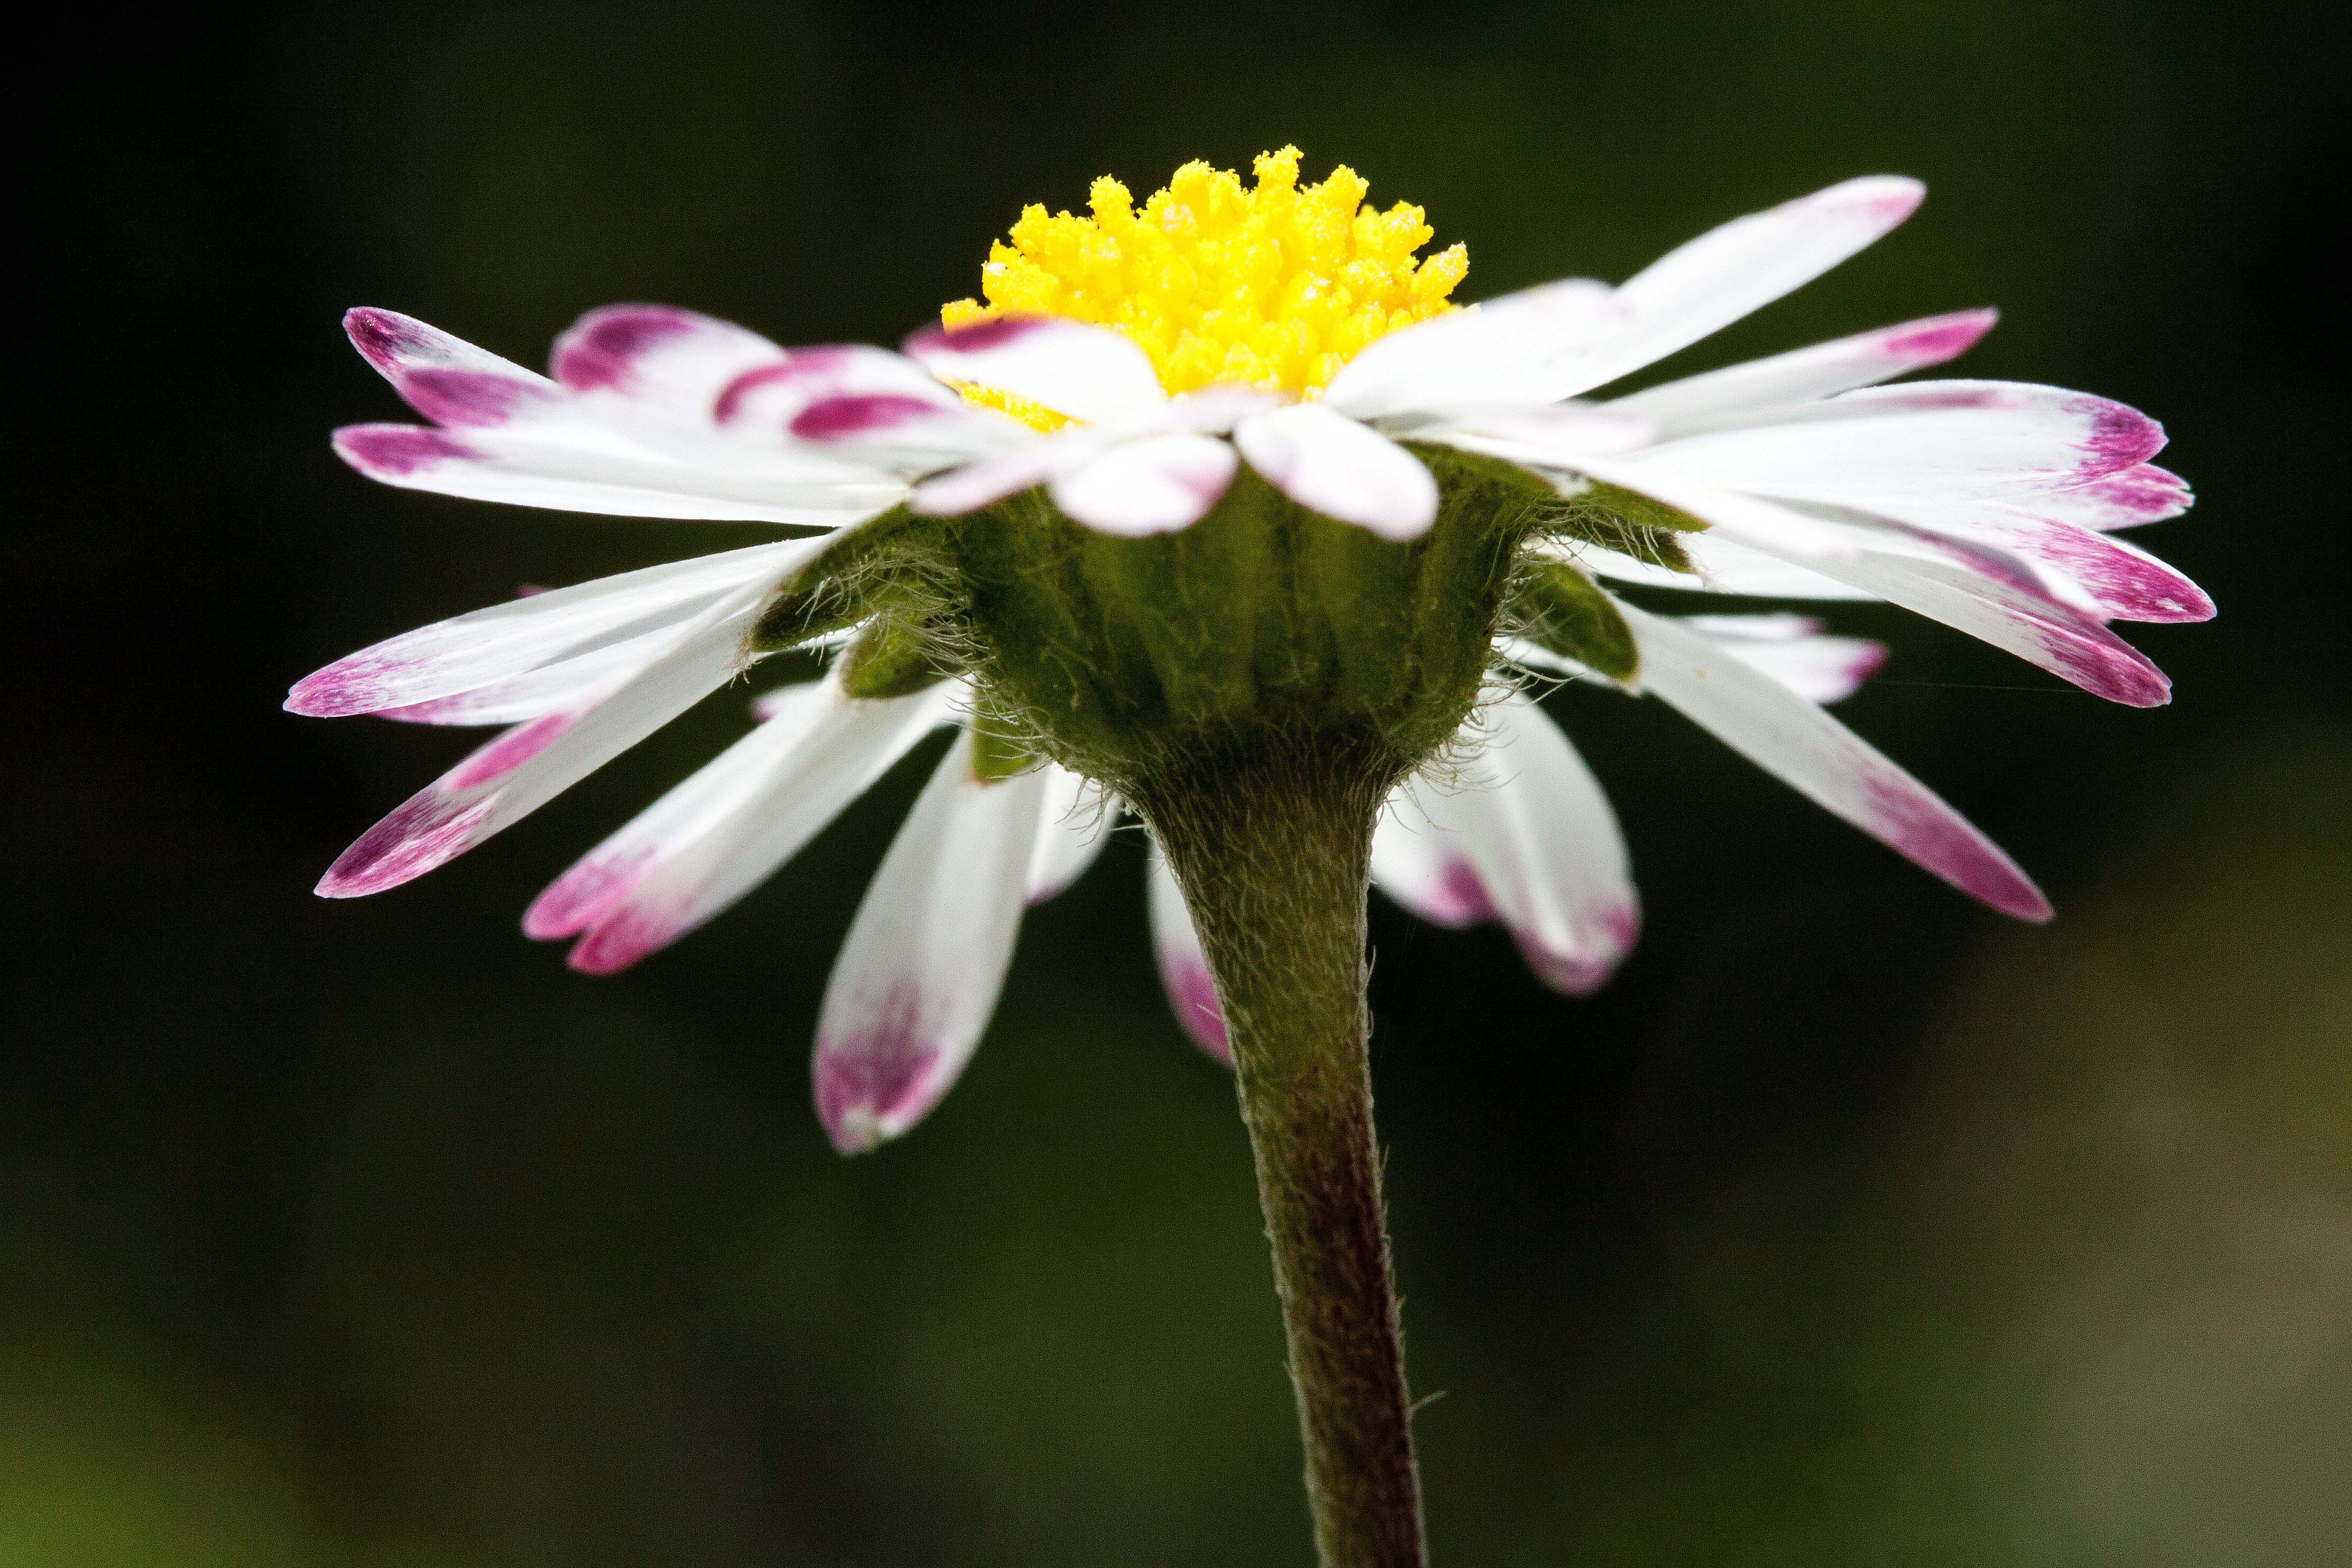
nature, blossom, plant, photography, flower, petal, daisy, green, macro, botany, pink, flora, wildflower, close up, asteraceae, macro photography, low angle shot, flowering plant, yellow white, daisy family, herbaceous plant, tausendsch n, little daisy, monatsroeserl, the asteraceae family, bellis philosophy, m p, annual plant, plant stem, land plant